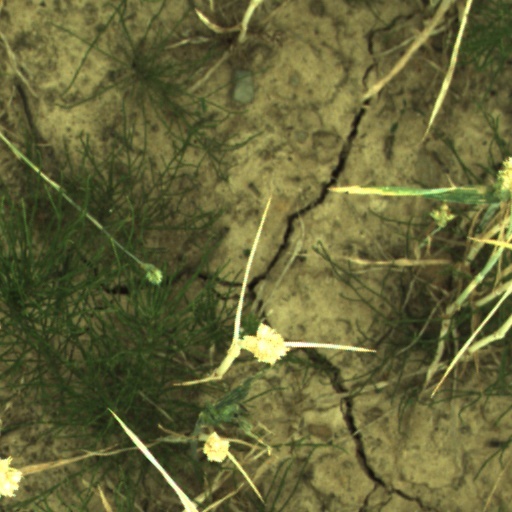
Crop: wheat